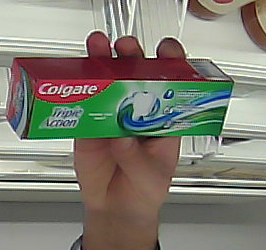
Product: colgate_toothpaste